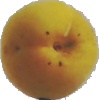
Label: Peach 2